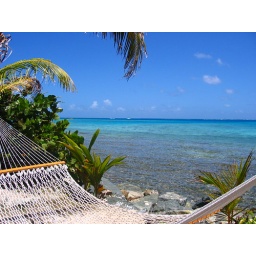
could count almost 10 different shades of blue in the water